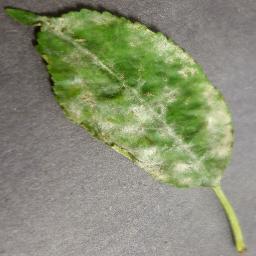
Label: Cherry___Powdery_mildew